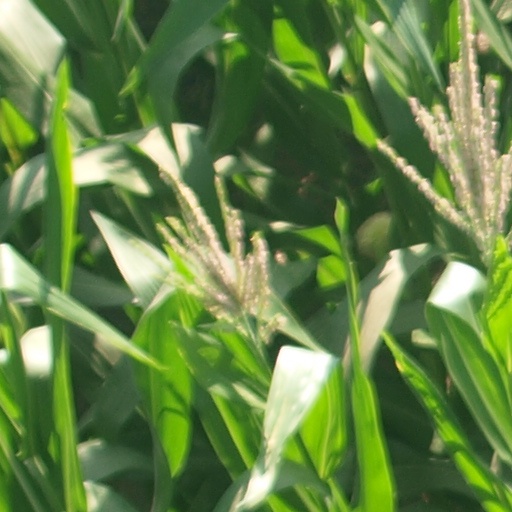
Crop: maize; corn